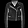
Label: Coat